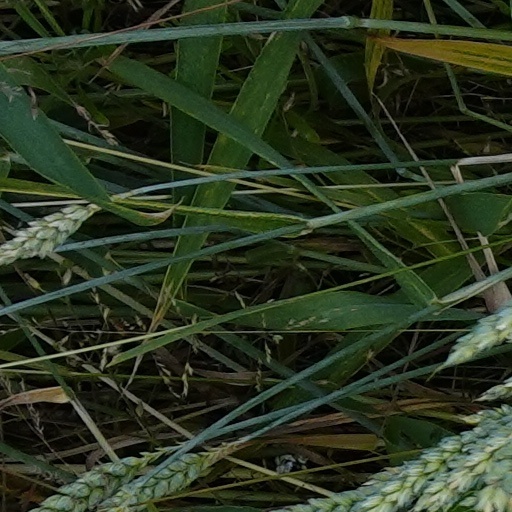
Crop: wheat